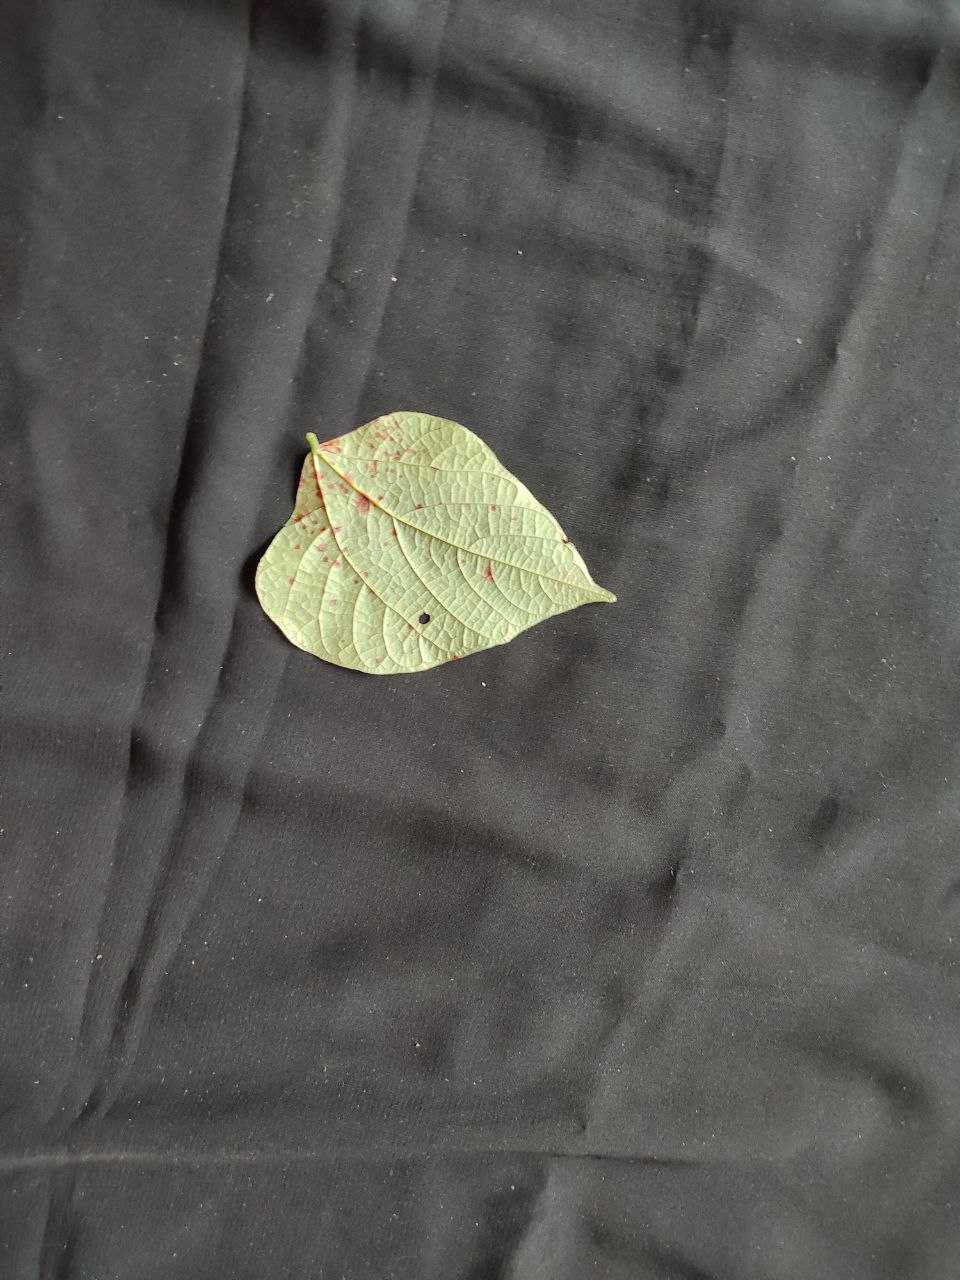
Crop: bean
Leaf condition: Rust